Norris Armstrong

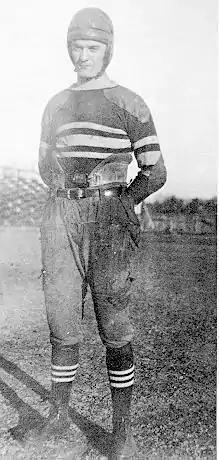

Phillip Norris "Army" Armstrong (September 15, 1898 – October 11, 1981) was an American football player and coach. He played college football at Centre College in Danville, Kentucky, from 1918 to 1919 and professionally for one season, in 1922, with the Milwaukee Badgers of the National Football League (NFL). Armstong served as the head football coach at Carroll College—now known as Carroll University—Waukesha, Wisconsin from 1923 to 1930, compiling a record of 44–11–6.